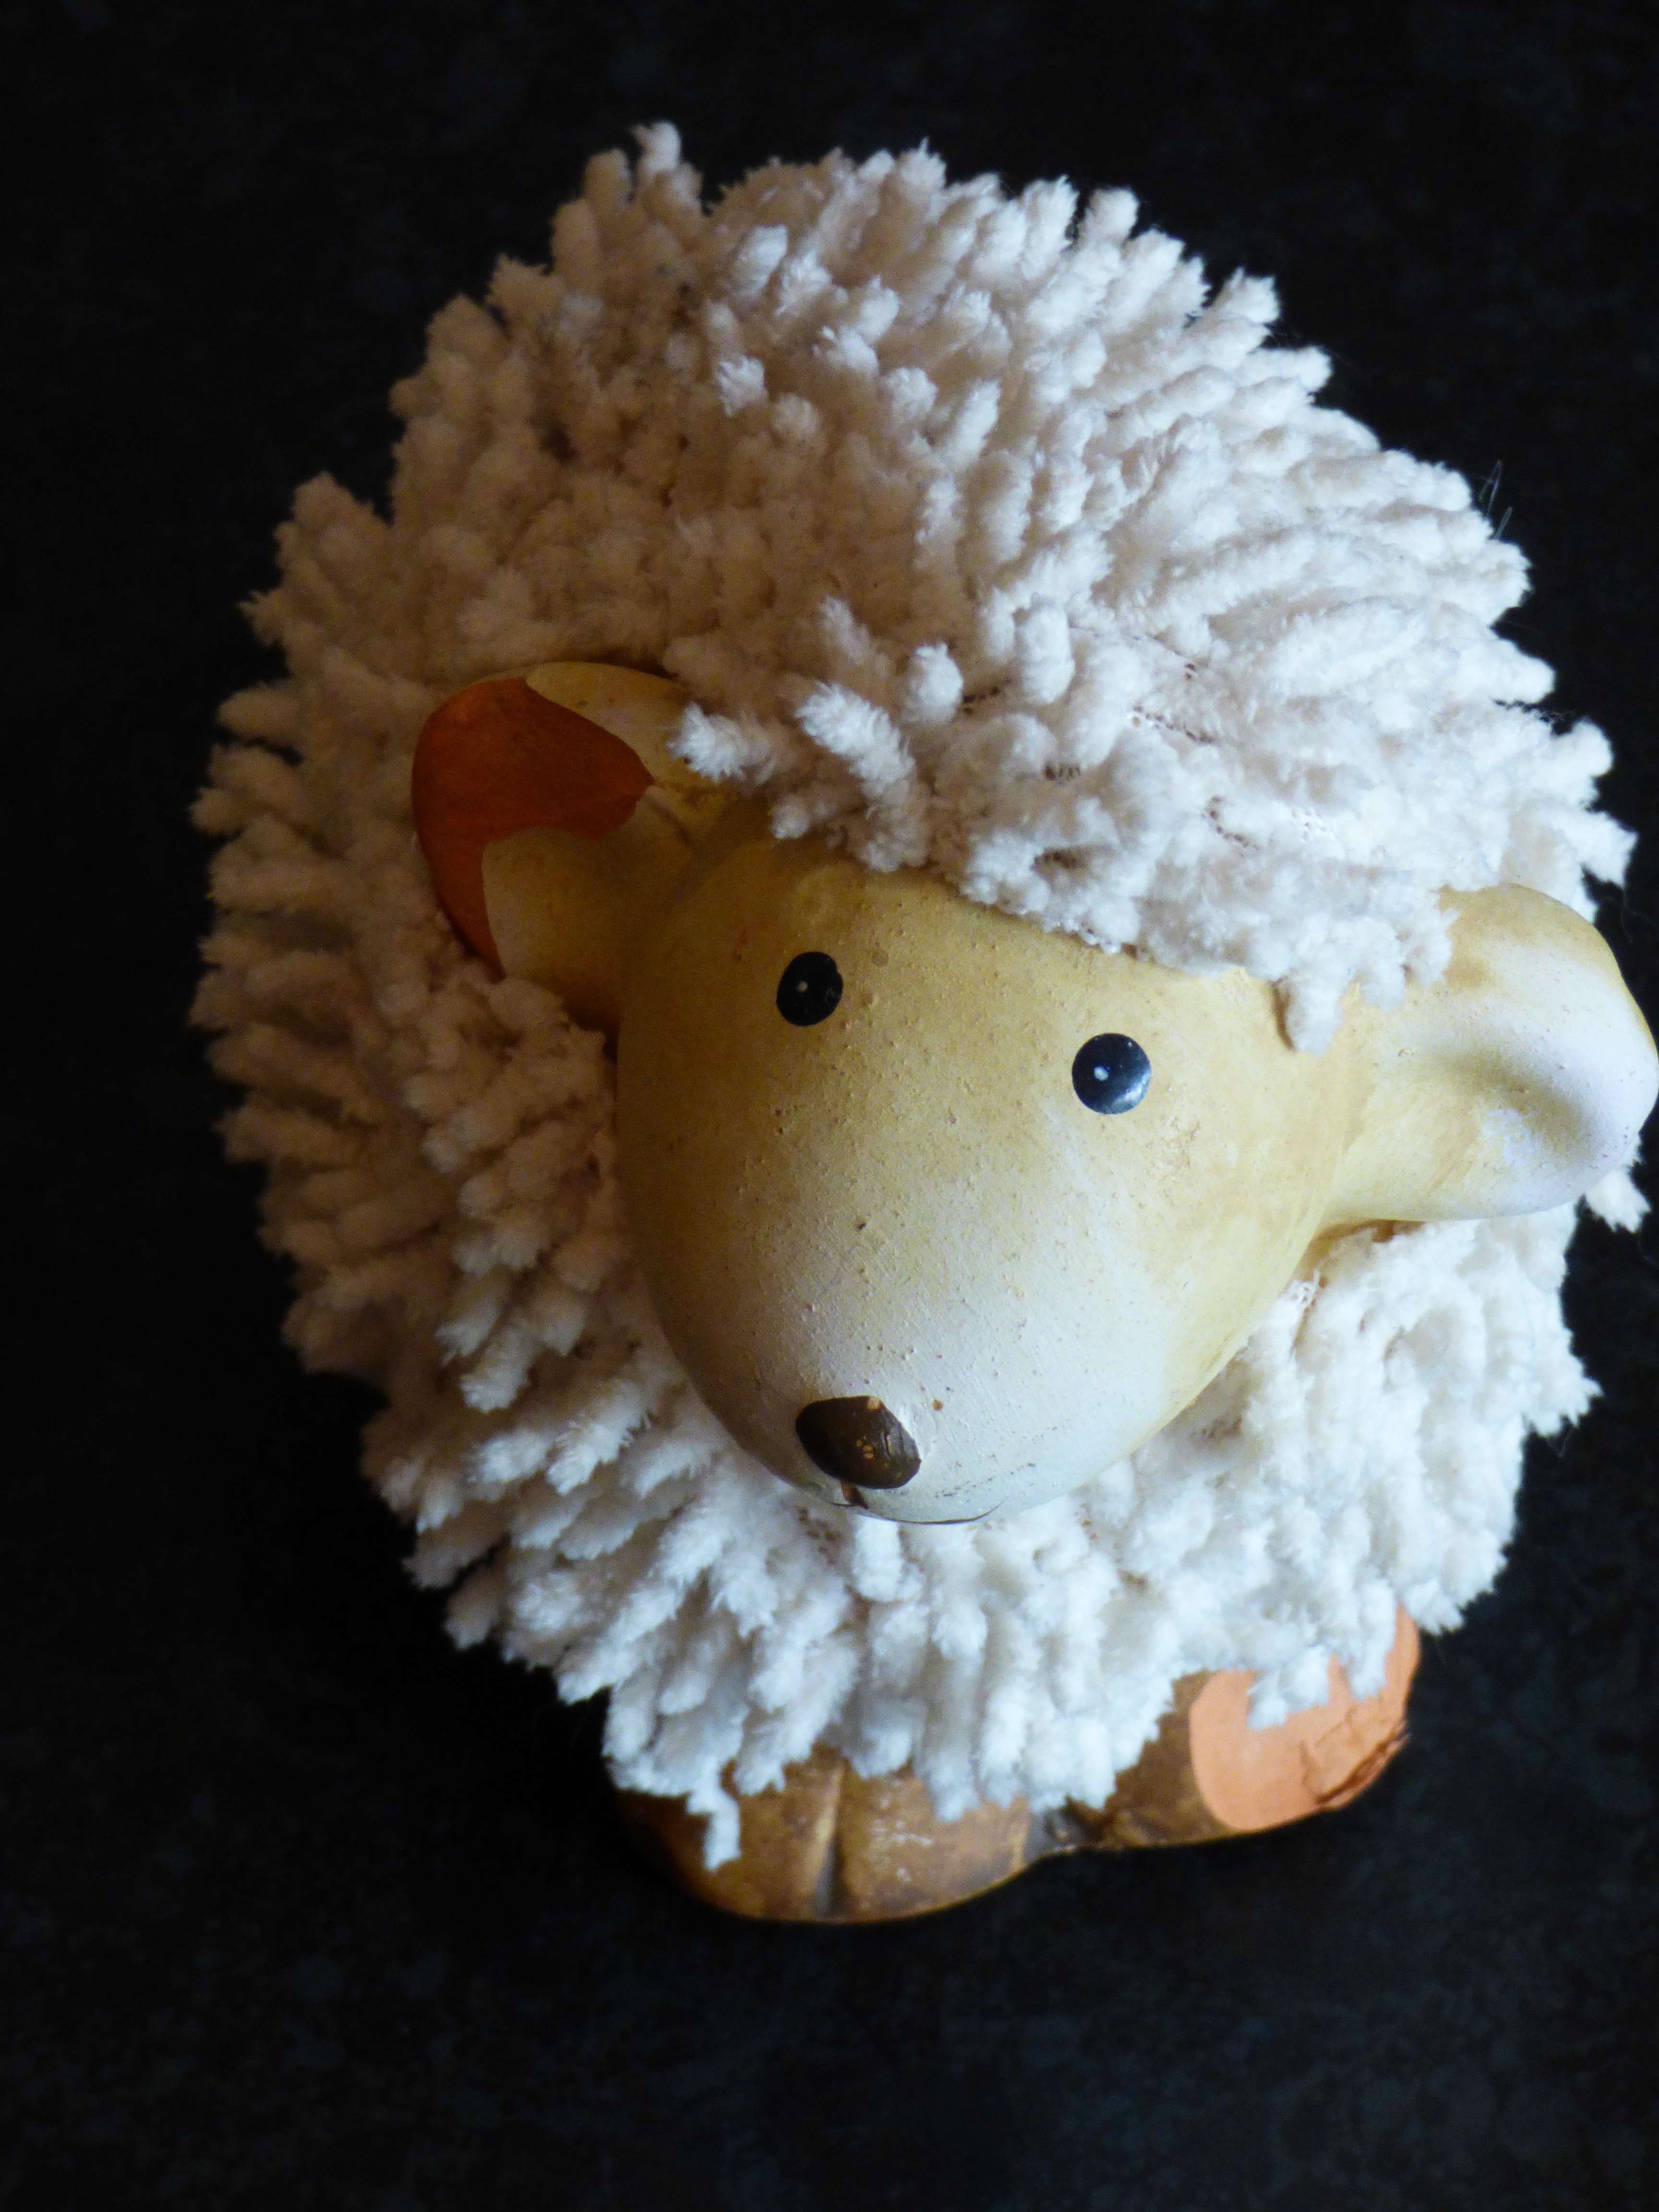
white, cute, sheep, toy, art, hedgehog, figurine, toys, funny, animal world, soft toy, stuffed toy, erinaceidae